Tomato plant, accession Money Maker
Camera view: vertical (180 deg); turntable rotation: 270 degrees
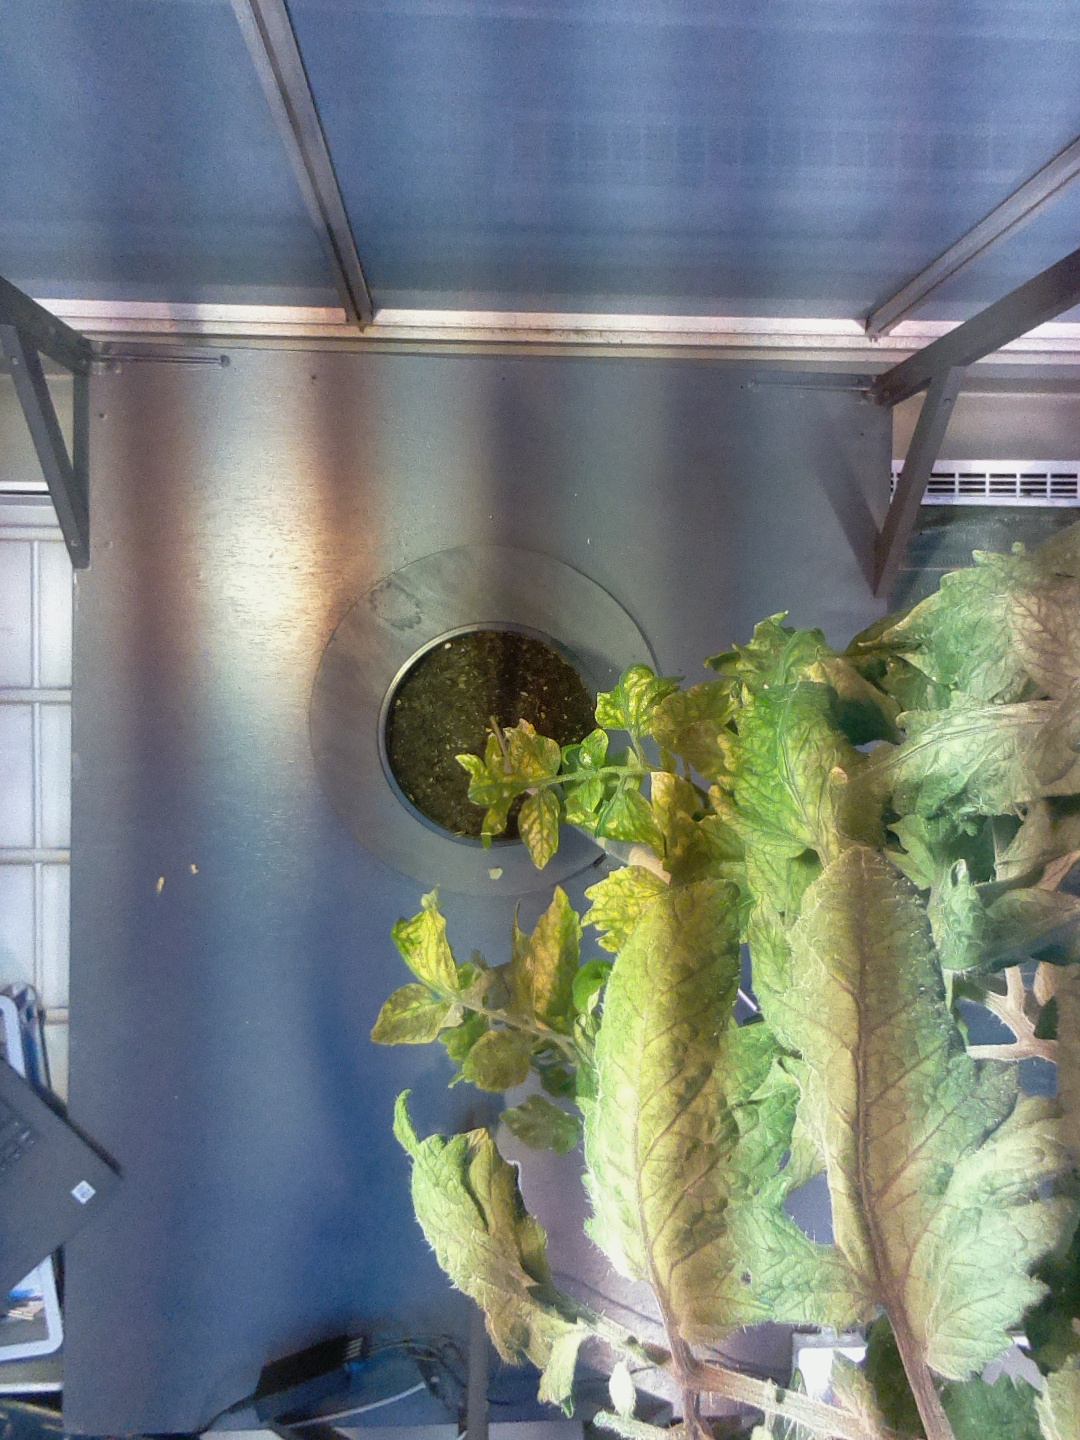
BBCH growth stage 77: 70%-80% of final fruit size